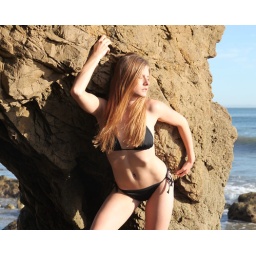
Photoshoot of a pretty model with long blonde hair and blue eyes in a black bikini.